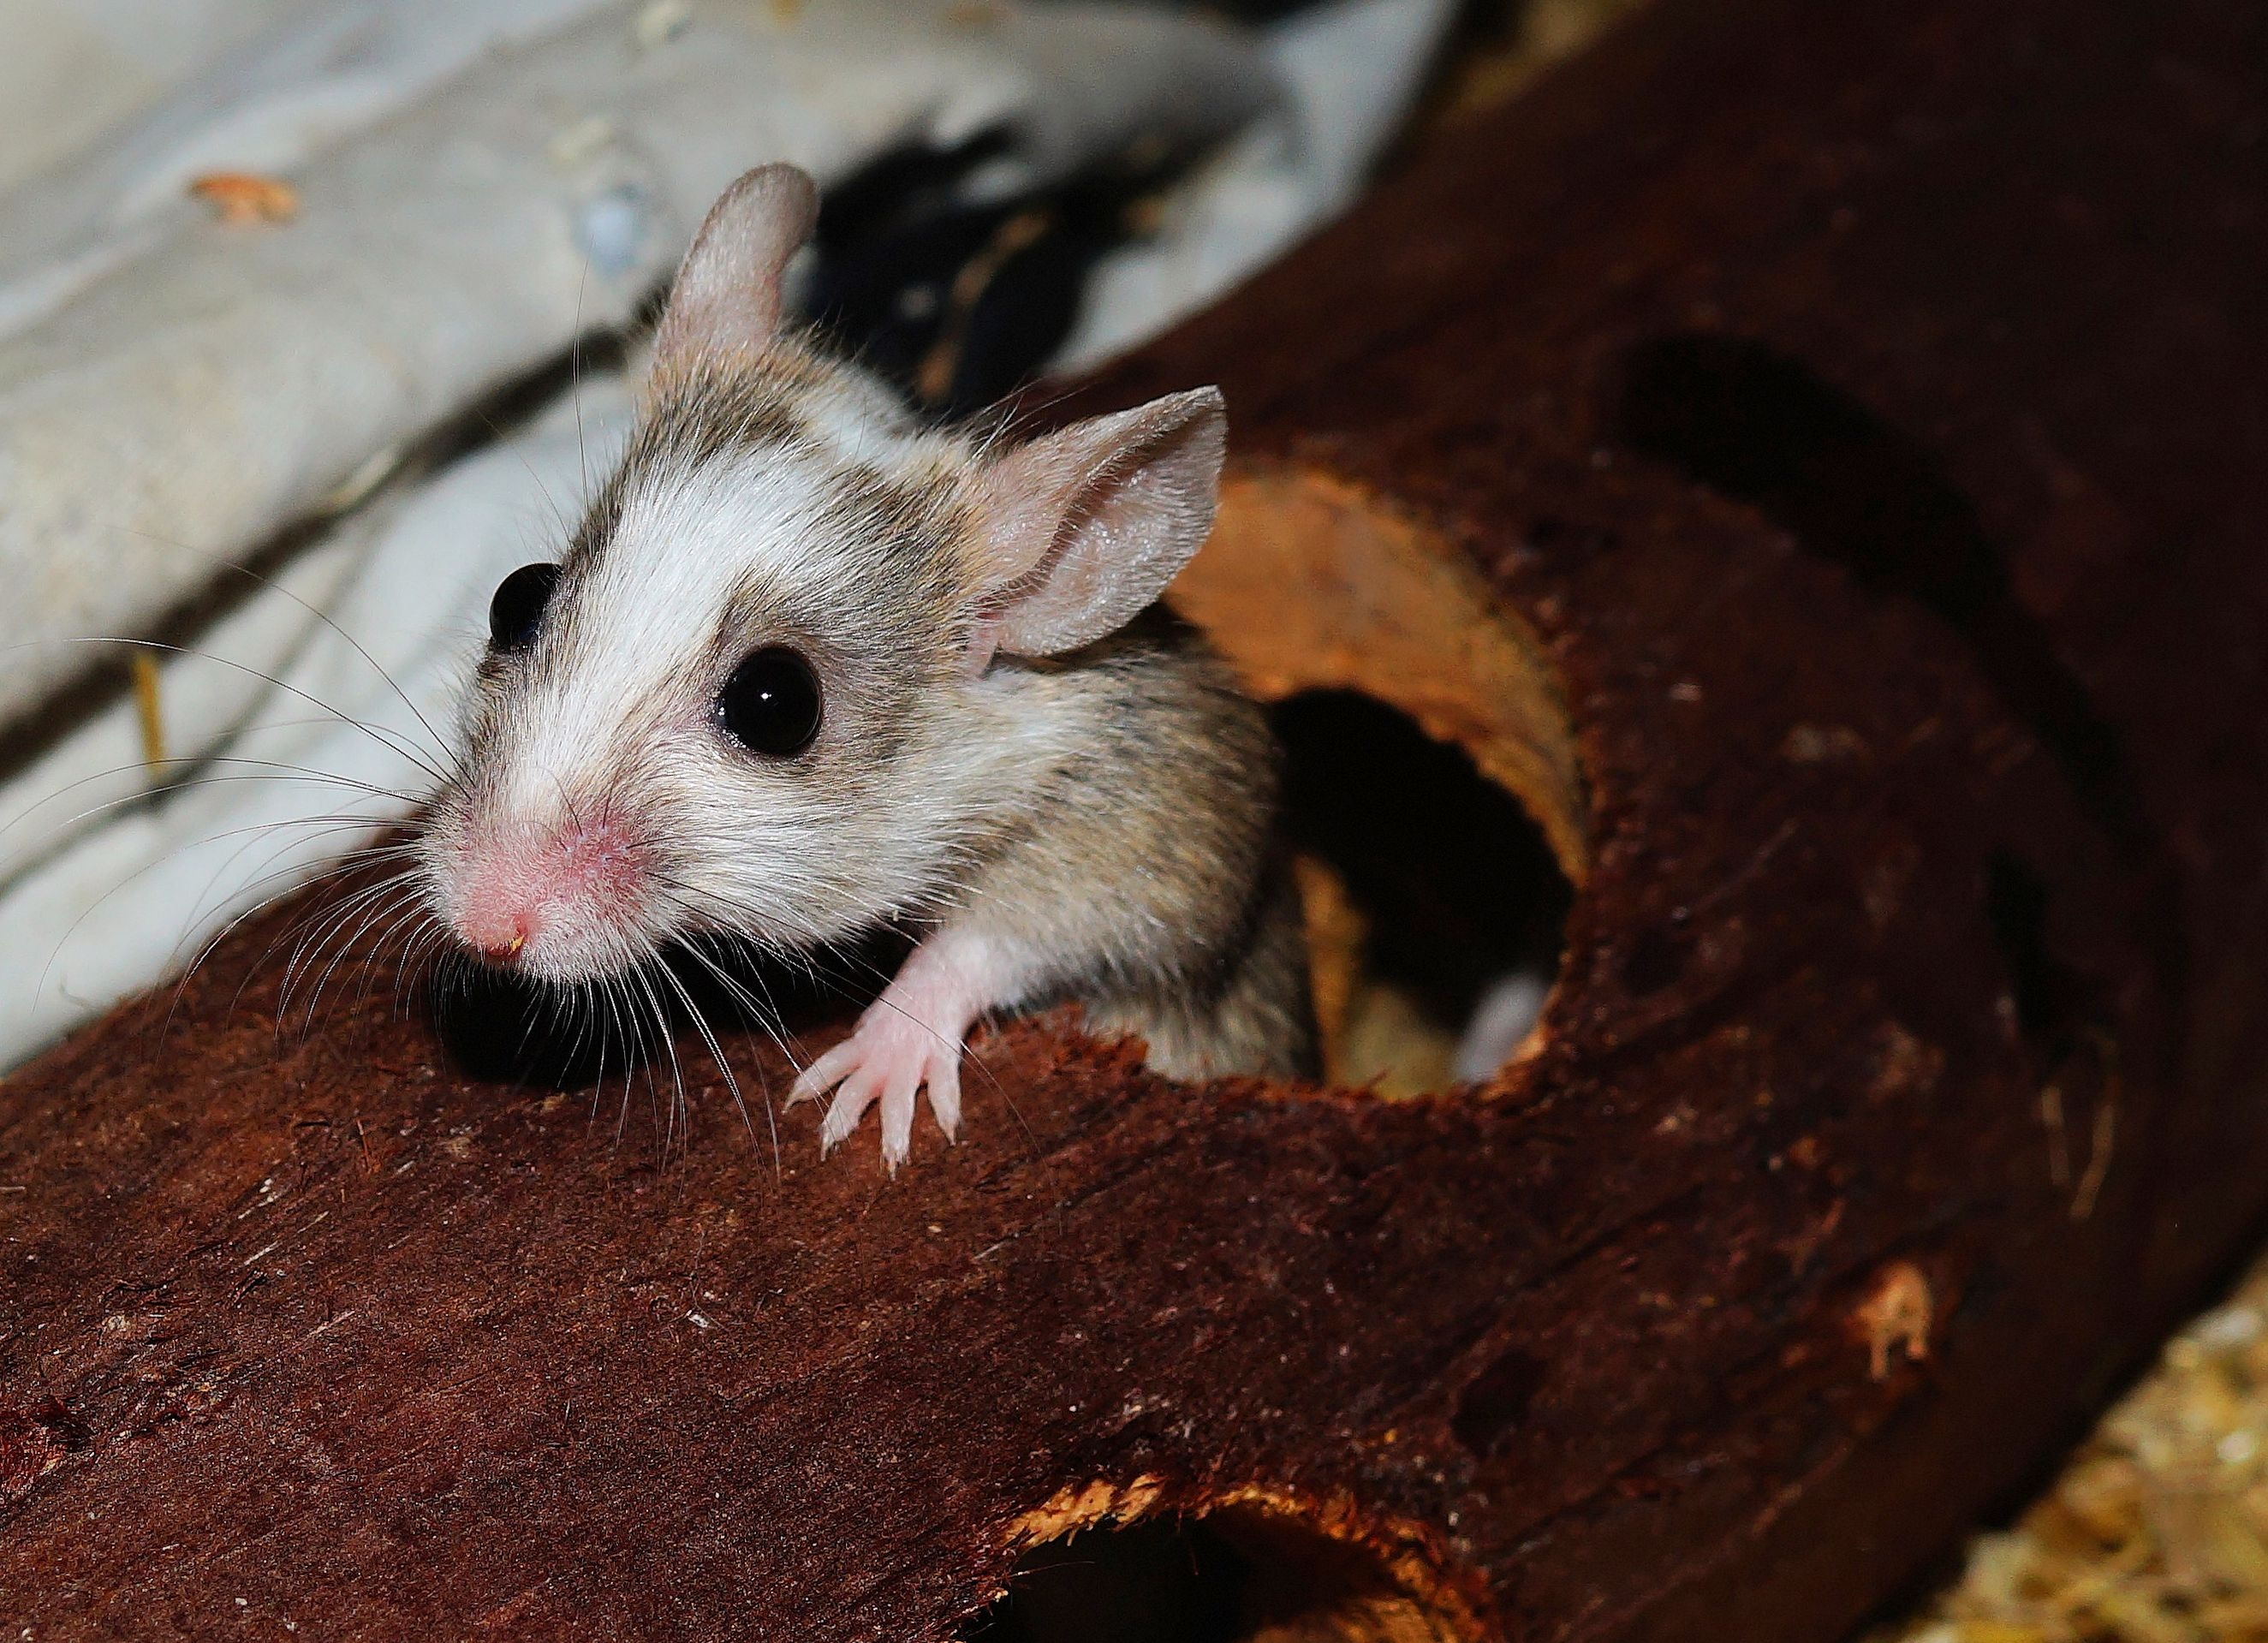
sweet, mouse, cute, fur, young, mammal, close, hamster, rodent, fauna, rat, whiskers, rodents, vertebrate, mini, nager, pest, curious, knuffig, young animals, grey brown, gerbil, helpless, mastomys, muroidea, muridae, tierbabay